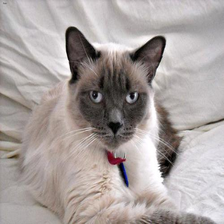
Species: cat
Breed: Siamese